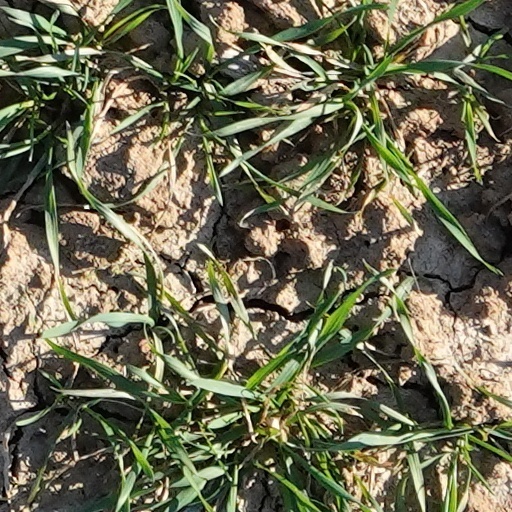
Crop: wheat